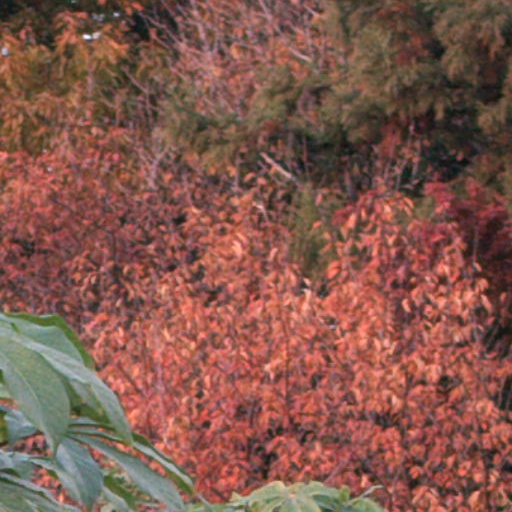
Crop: cassava